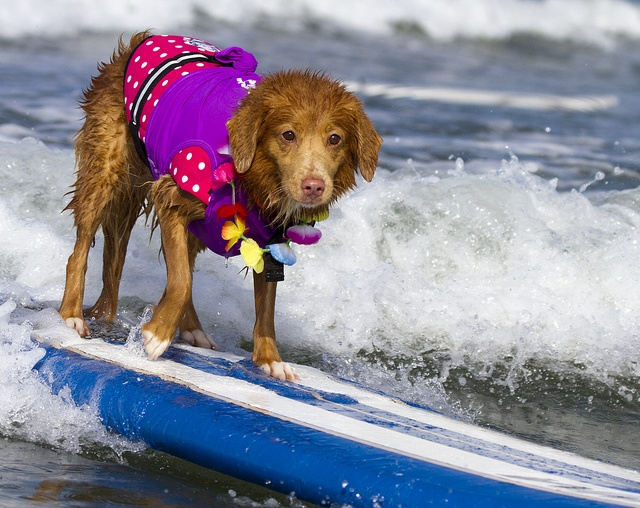
A dog dressed in a costume riding a surf board on a wave.
A brown dog wearing a colorful purple sweater while standing on a surfboard.
I am unable to see an image above.
A dog wearing a life vest riding a surfboard in the water.
a close up of a dog riding a surf board